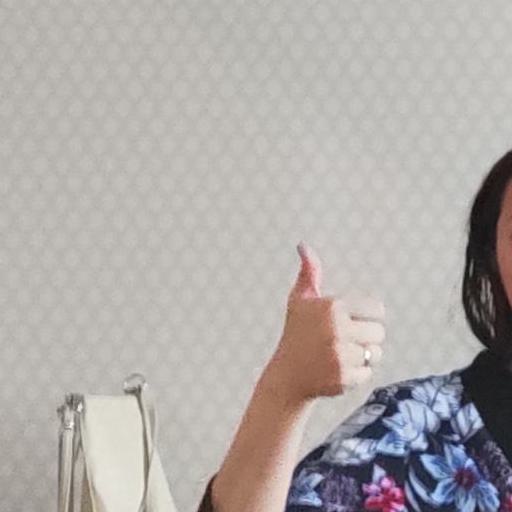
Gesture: like